Greece in the Eurovision Song Contest 2017

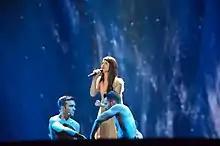
Demy during a rehearsal before the first semi-final

Demy took part in technical rehearsals on 1 and 4 May, followed by dress rehearsals on 8 and 9 May. This included the jury show on 8 May where the professional juries of each country watched and voted on the competing entries. The Greek performance featured Demy wearing a soft gold dress and performing together on stage with two dancers in nude-coloured shorts playing with water. The stage presentation featured Demy standing on a leveled podium and a hologram screen that appeared in front of the singer during the performance with the LED screens projecting a dark blue background with white and gold raindrops. The performance was choreographed by stage director Fokas Evangelinos. Demy was joined by three off-stage backing vocalists: Erasmia Markidi, Evgenia Liakou, and Paris Paraskevadis-Planets. The two dancers that performed with Demy on stage were Iasonas Mandilas and Marcus Giakoumoglou. At the end of the show, Greece was announced as having finished in the top 10 and subsequently qualifying for the final. It was later revealed that Greece placed tenth in the semi-final, receiving a total of 115 points: 54 points from the televoting and 61 points from the juries.